Arsenal VG 90

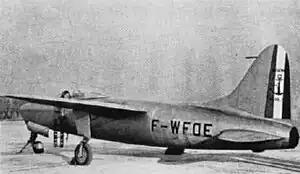

The Arsenal VG 90 was a French carrier-based jet-engined interceptor developed in the late 1940s. It was intended to compete for an Aéronavale (French Naval Aviation) contract and first flew in 1949. It set a speed record for a French aircraft the following year, but both of the completed prototypes were destroyed in fatal crashes and the program was cancelled in 1952 before the third prototype was finished. The Aéronavale contract was eventually awarded to a license-built British aircraft. The remains of the last VG 90 were scrapped in 1978.